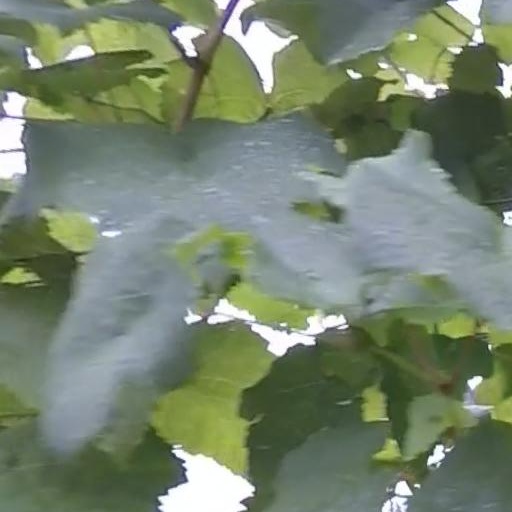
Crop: grape